Beach

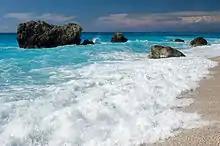
Sand and shingle is scoured, graded and moved around by the action of waves and currents

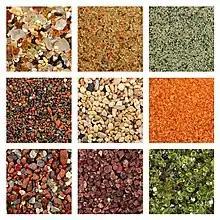
Depiction of sands: glass, dune, quartz volcanic, biogenic coral, pink coral volcanic, garnet, olivine

Beaches are the result of wave action by which waves or currents move sand or other loose sediments of which the beach is made as these particles are held in suspension. Alternatively, sand may be moved by saltation (a bouncing movement of large particles). Beach materials come from erosion of rocks offshore, as well as from headland erosion and slumping producing deposits of scree. A coral reef offshore is a significant source of sand particles. Some species of fish that feed on algae attached to coral outcrops and rocks can create substantial quantities of sand particles over their lifetime as they nibble during feeding, digesting the organic matter, and discarding the rock and coral particles which pass through their digestive tracts.